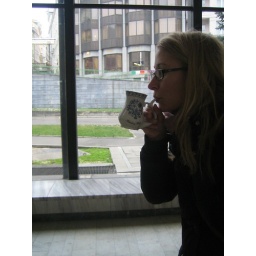
Square mugs with a spout handle is how you drink the spa water in Karlovy Vary